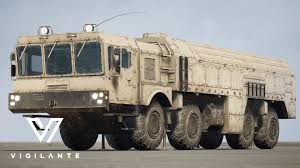
Label: Air Defense